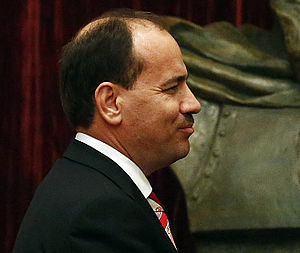
Bujar Nishani
Bujar Nishani
Bujar Nishani er en albansk politiker, der var Albaniens præsident fra 2012 til 2017.